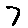
Label: 7